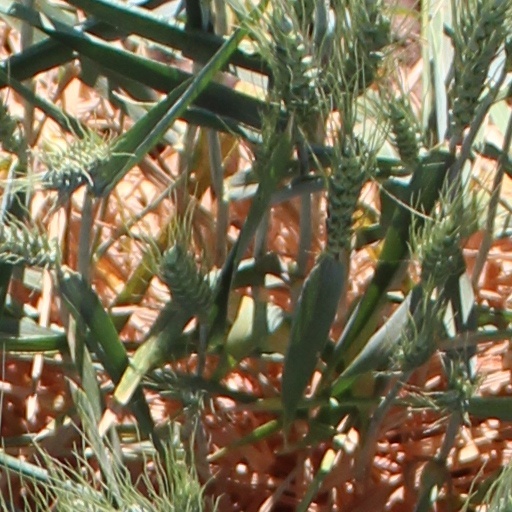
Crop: wheat